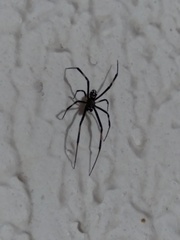
Species: Lactrodectus_hesperus